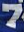
Number: 7